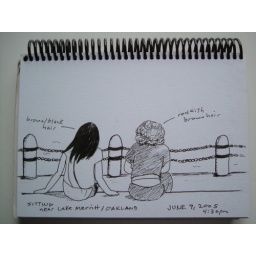
sitting by the lake